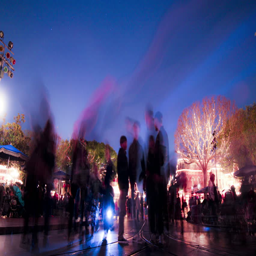
people walking through amusement park at night .